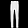
Label: Trouser